The Newbury Boston

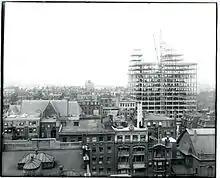
The Ritz-Carlton under construction, September 7, 1926

The trust sold $2.1 million of bonds to finance the construction of an apartment building, to be called the Mayflower. The 18-story, brick building, designed by Strickland, Blodget & Law Architects, was far taller than anything else along Newbury Street at the time. Construction had started on the second floor when Wyner was persuaded by then-Mayor James Michael Curley to make the Mayflower a world-class, 300-room hotel. Wyner received permission from the Hôtel Ritz Paris and the US-based Ritz Carlton Investing Company, founded by Albert Keller, to use the Ritz Carlton name and the Ritz-Carlton Hotel opened on May 18, 1927. Room rates were $5 to $15 per night; $40 per night for suites.